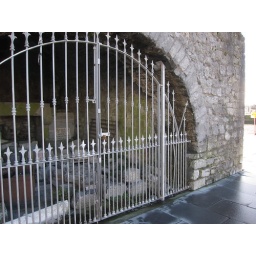
the sign reads: 'A Fireplace of 1602' - this is standing alone beside the river